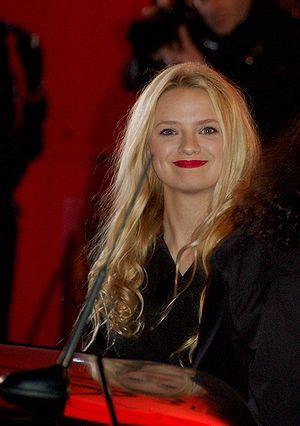
Sara Forestier, cérémonie des Césars 2008.
Jean de La Fontaine, le défi est un film français réalisé par Daniel Vigne, sorti en 2007.